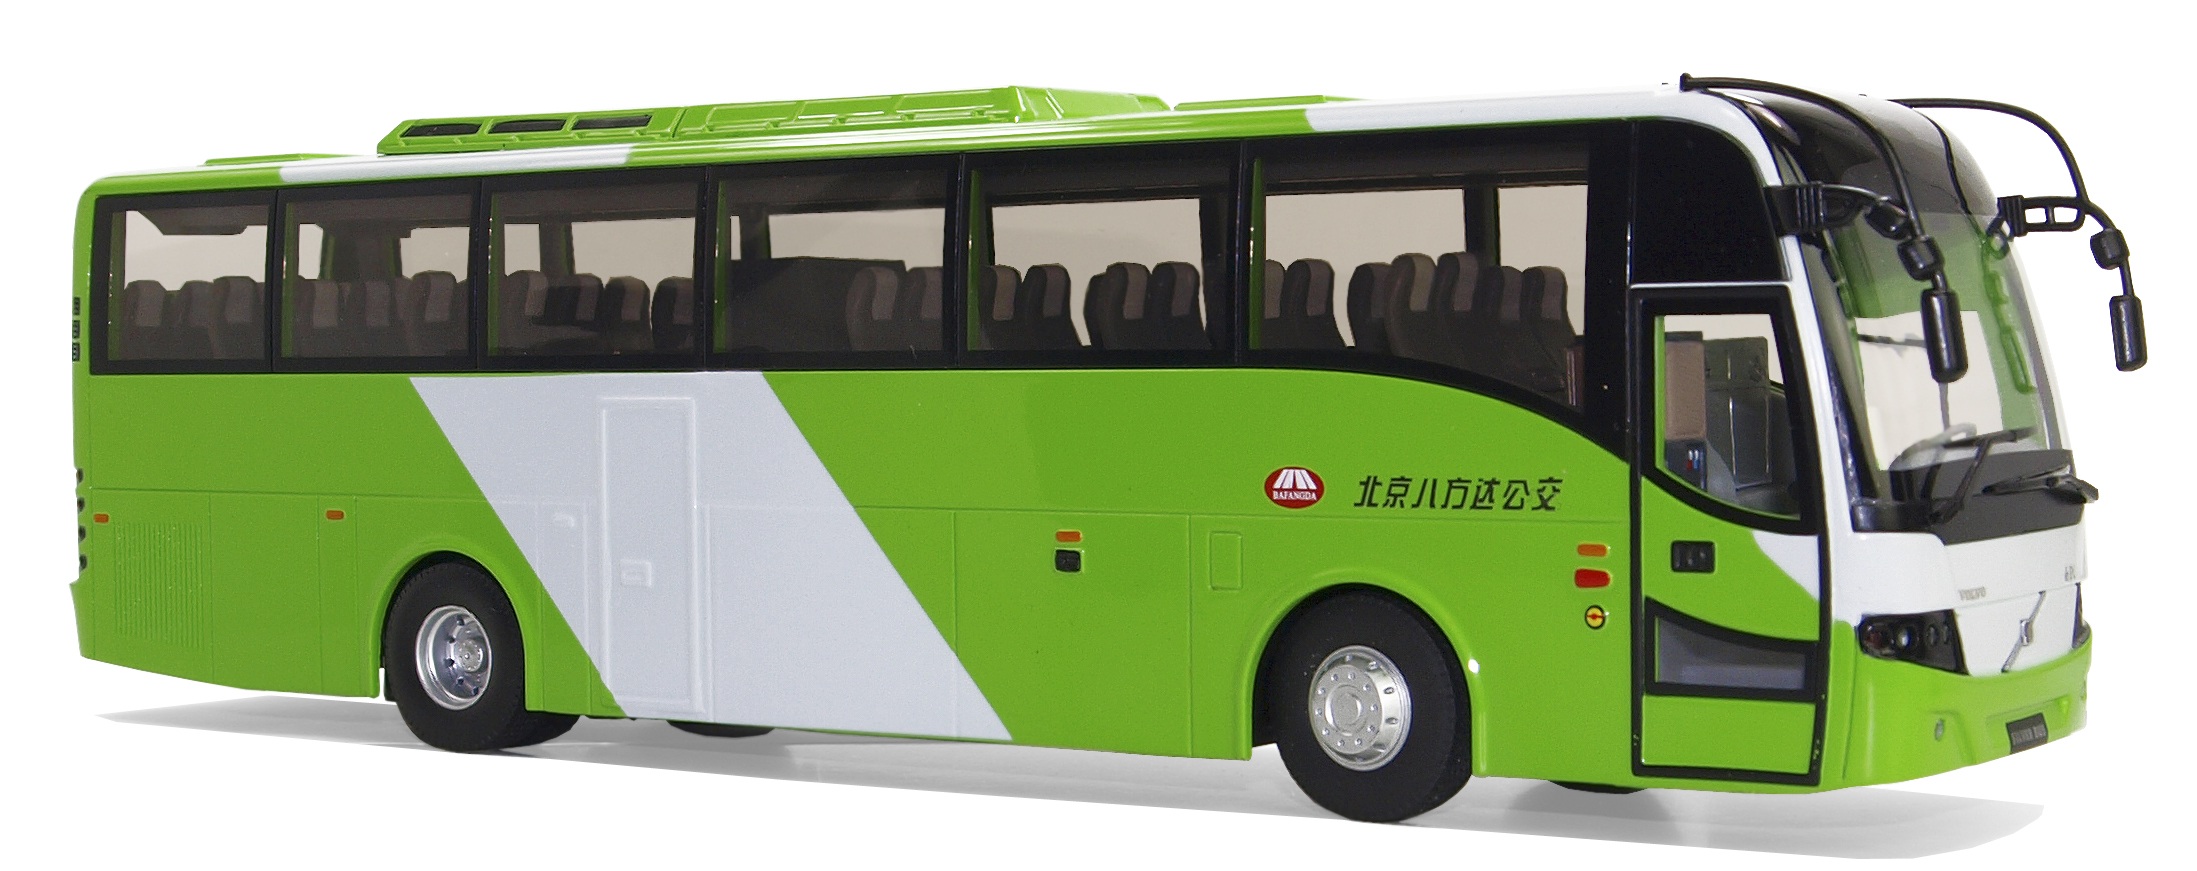
transport, vehicle, leisure, public transport, bus, china, volvo, buses, coaches, model buses, model cars, collect, transport and traffic, hobby, minibus, commercial vehicle, land vehicle, mode of transport, tour bus service, volvo 9300, airport bus